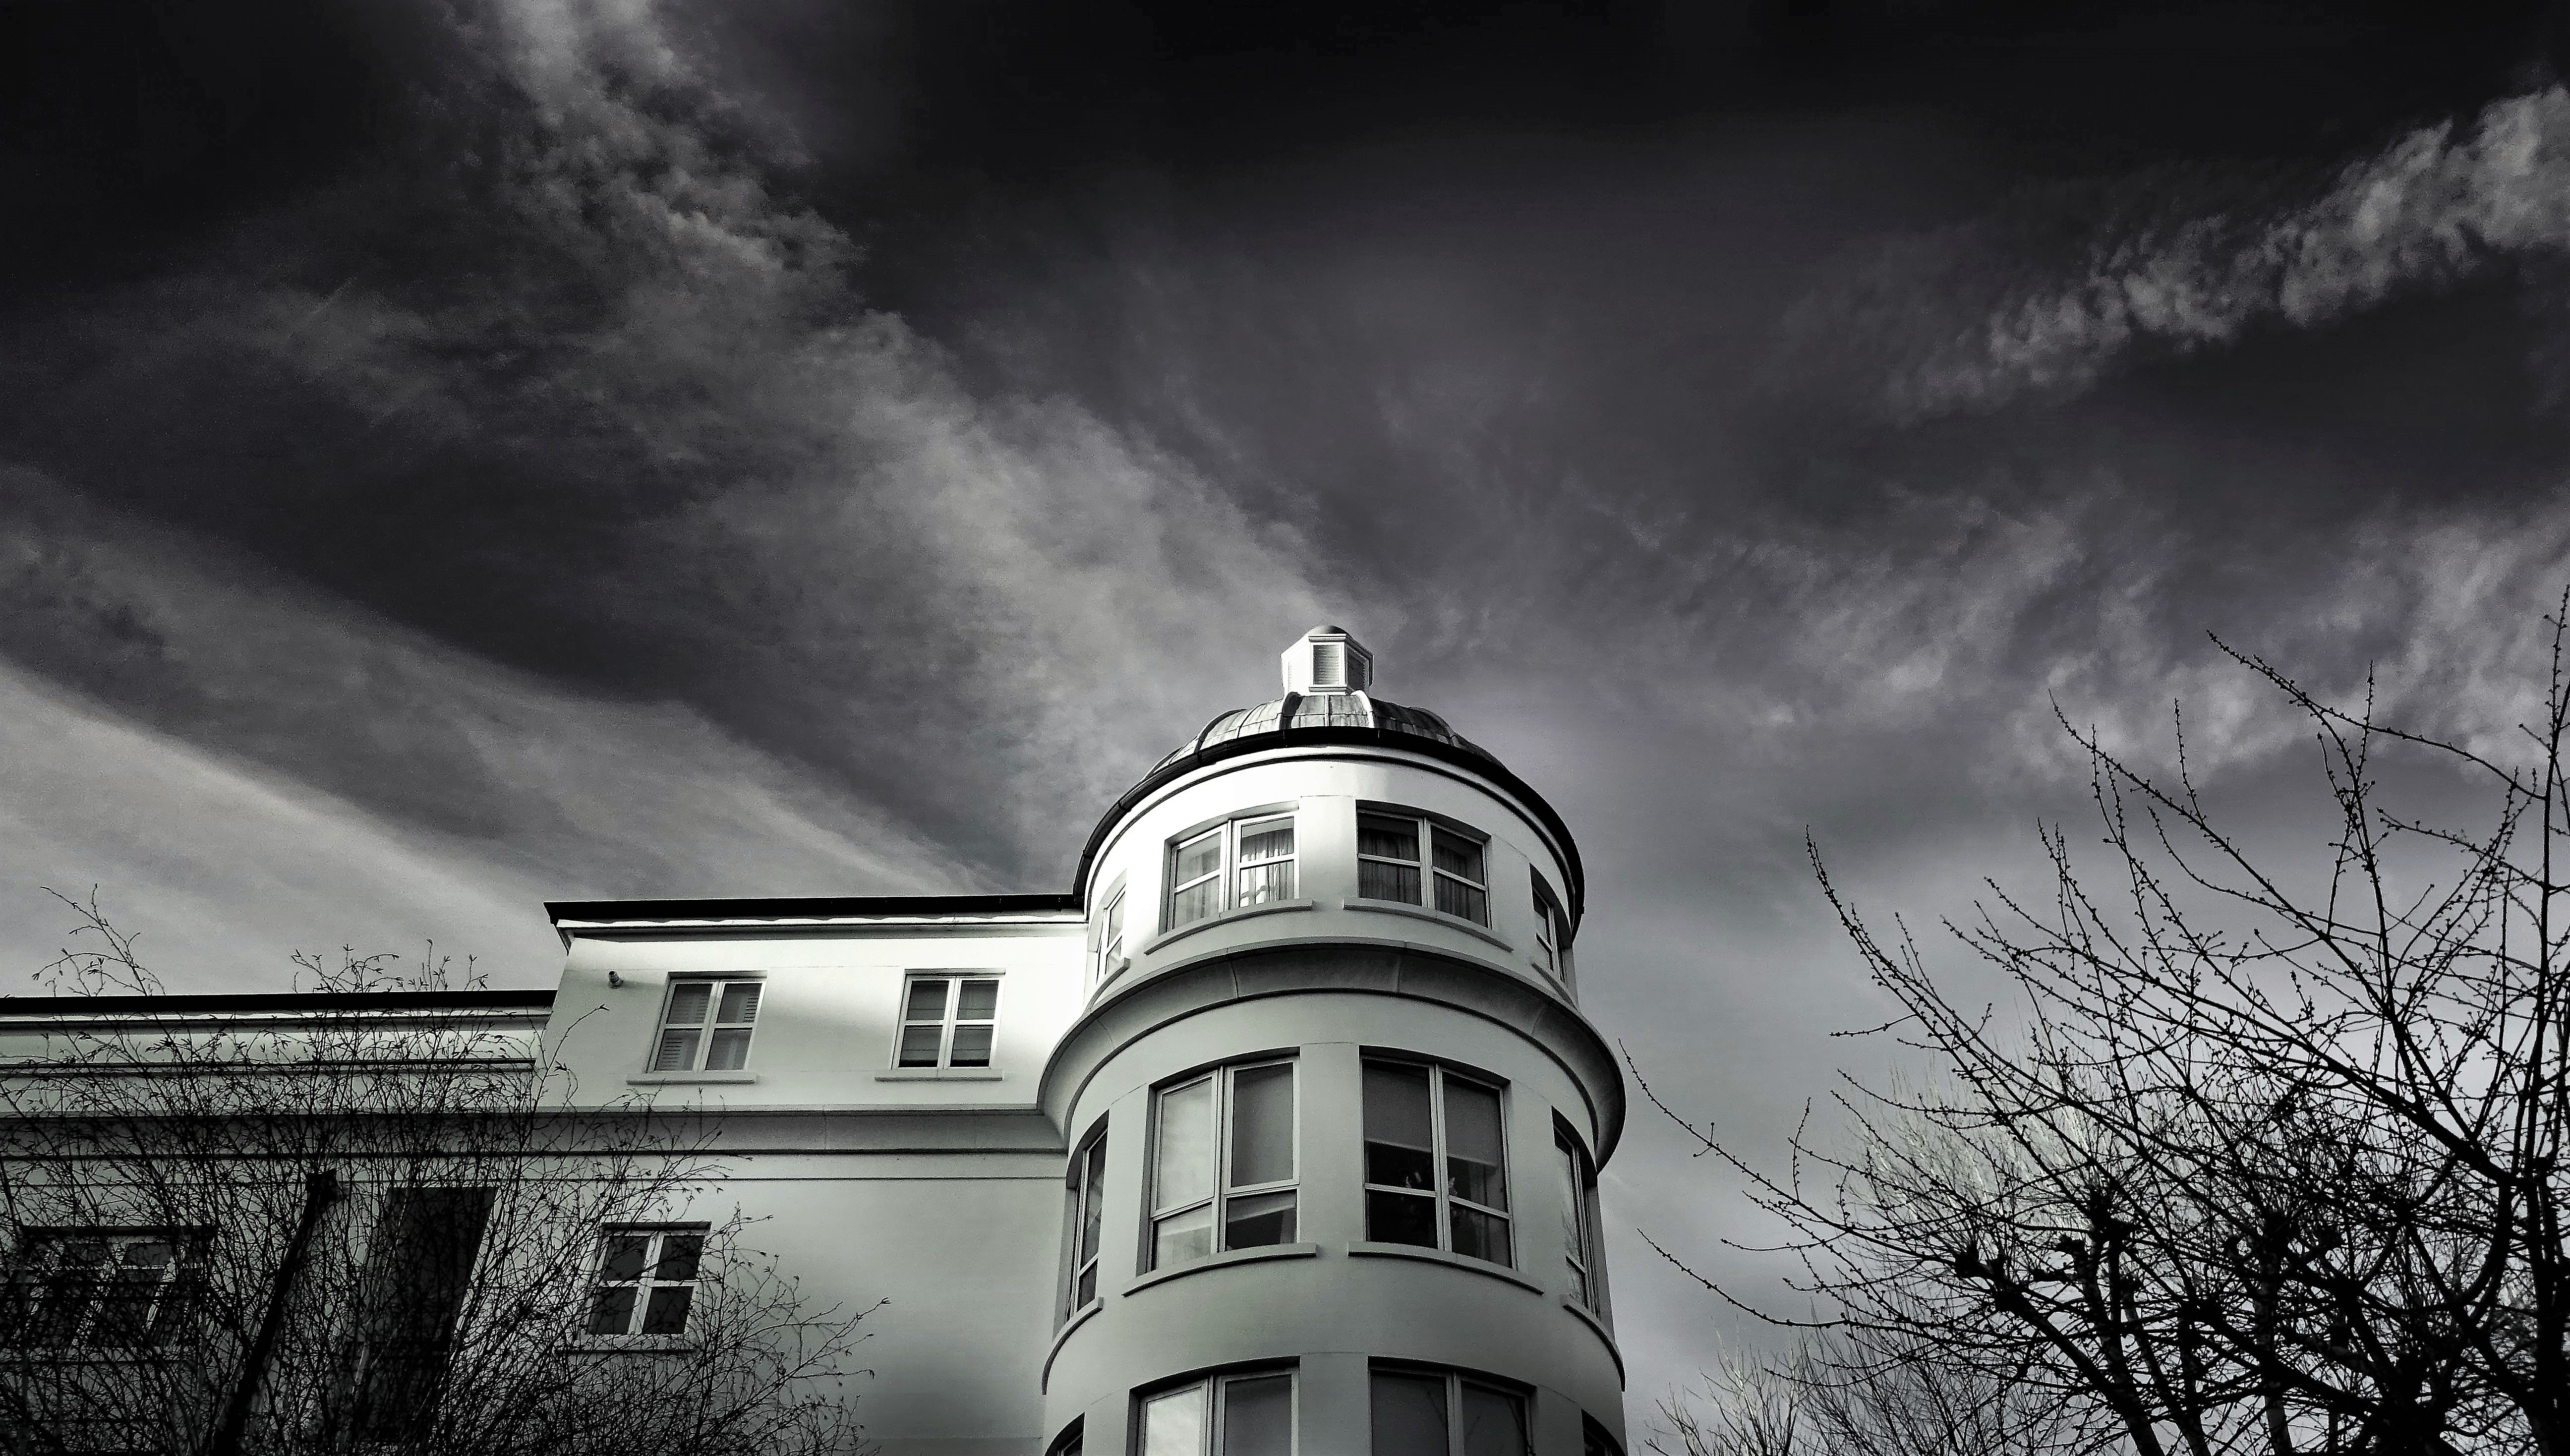
sky, white, cloud, black and white, monochrome, architecture, landmark, monochrome photography, tower, photography, building, tree, stock photography, atmosphere, house, meteorological phenomenon, landscape, plant, facade, style, city